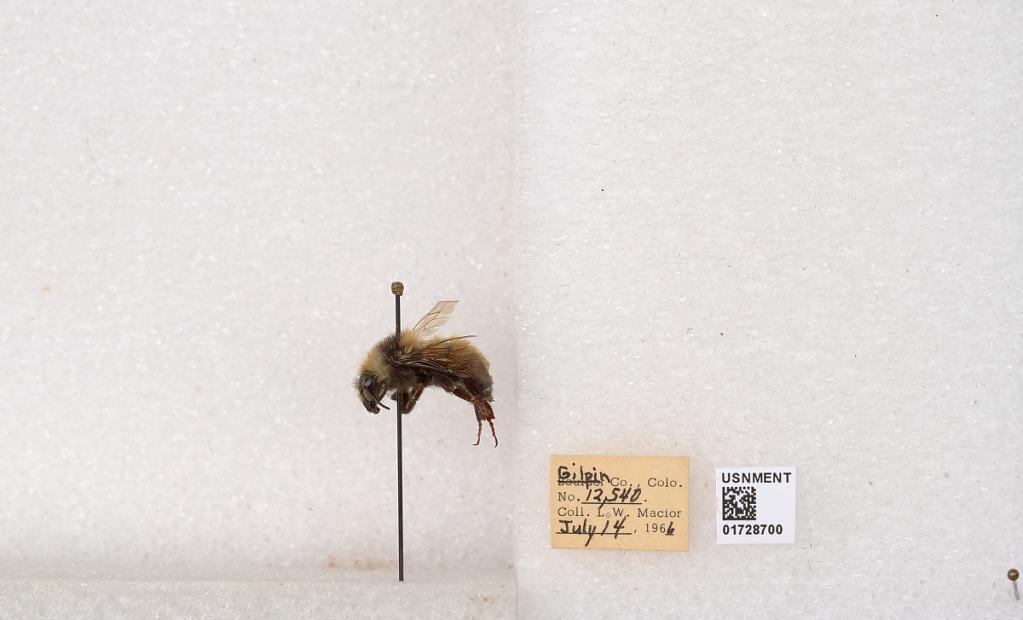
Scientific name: Bombus appositus Cresson
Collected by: L. Macior
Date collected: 1966-7-14
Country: United States
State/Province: Colorado
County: Gilpin
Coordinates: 39.8576, -105.523